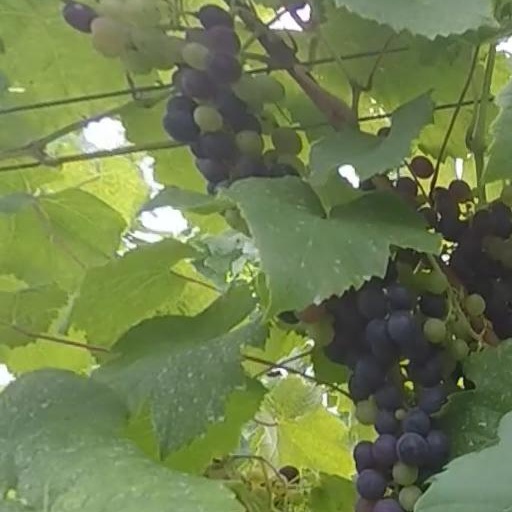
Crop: grape